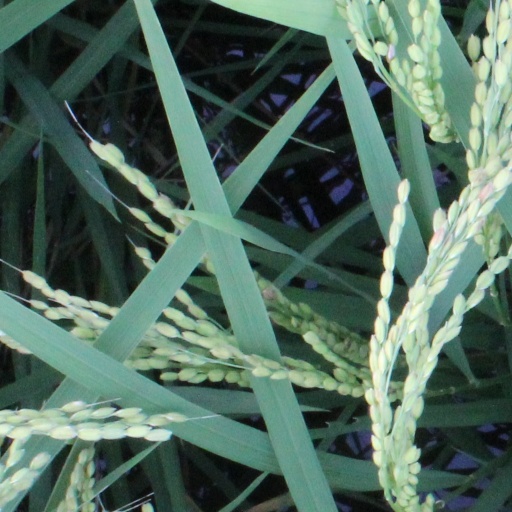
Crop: rice